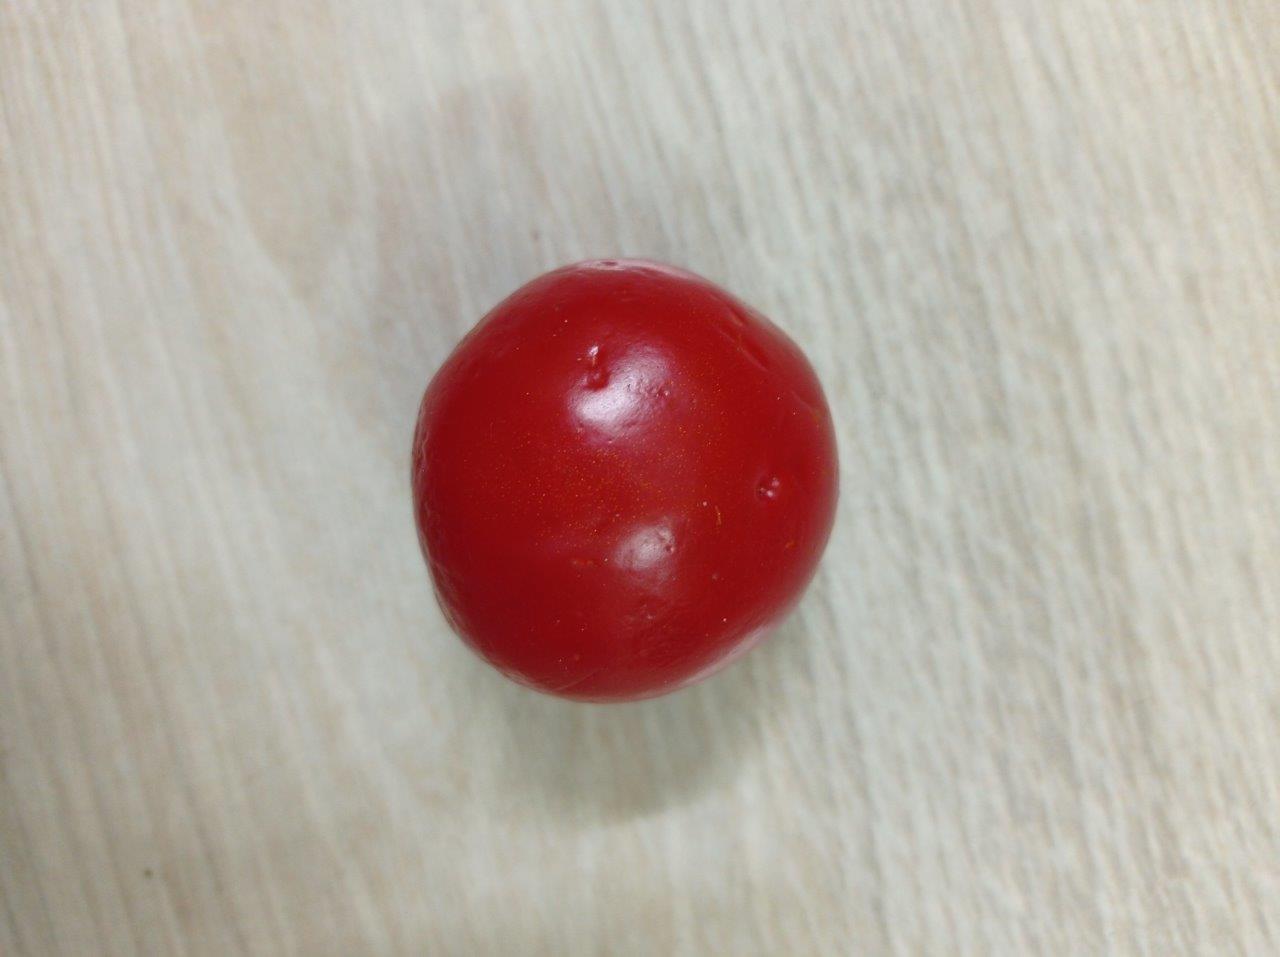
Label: Fresh